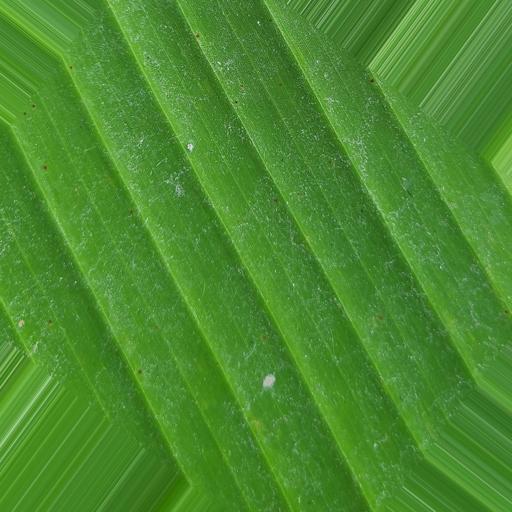
Label: banana_healthy_leaf